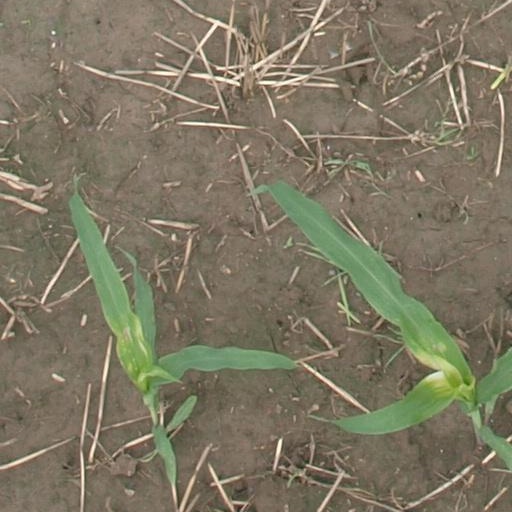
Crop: maize; corn